Prehistory of Iran

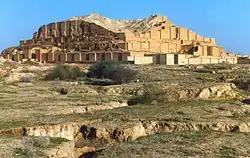
Chogha Zanbil is one of the few extant ziggurats outside of Mesopotamia and is considered to be the best preserved example in the world.

Some nearby and more constantly occupied settlements in the Zagros date from a short time after Asiab, from the time between 8,000 and 6,800 BC. Still the material culture of Tappeh Ganj Dareh